Tennessee-class battleship

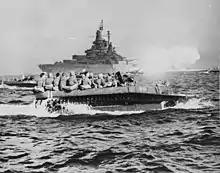
"Tennessee" bombarding Okinawa with her main battery guns, as LVTs in the foreground carry troops to the invasion beaches

Both ships had been repaired in time to participate in the next major offensive, the Philippines campaign that began with the invasion of Leyte in October 1944. Both vessels supported the landing, which triggered the Japanese to launch Operation Shō-Gō 1, a major naval counterattack that resulted in the Battle of Leyte Gulf on 23–26 October. "California" and "Tennessee", as part of the bombardment group under Rear Admiral Jesse B. Oldendorf, took part in one component of the complex battle, the action of Surigao Strait, on the night of 24/25 October. There, the Allied fleet destroyed the Japanese Southern Force consisting of a pair of old battleships, one heavy cruiser, and four destroyers; only one Japanese destroyer escaped the overwhelming Allied fleet. "California" and "Tennessee" fired only briefly during the engagement, as a miscommunication between their commanders almost led to another collision, which threw them out of firing position. They were nevertheless present for the last battleship engagement in history.